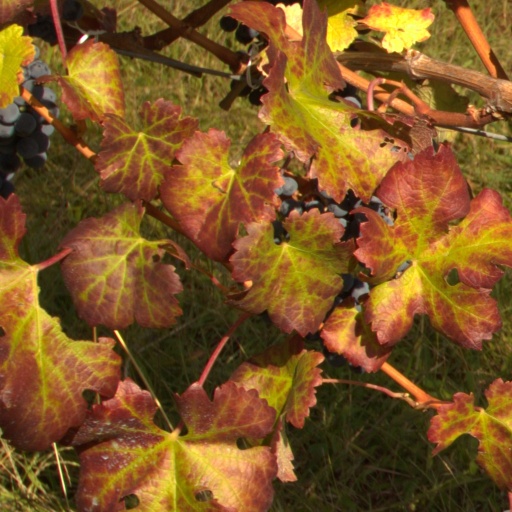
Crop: grape